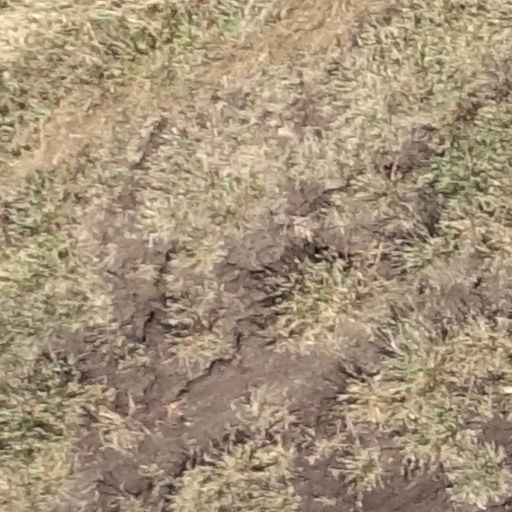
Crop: sorghum